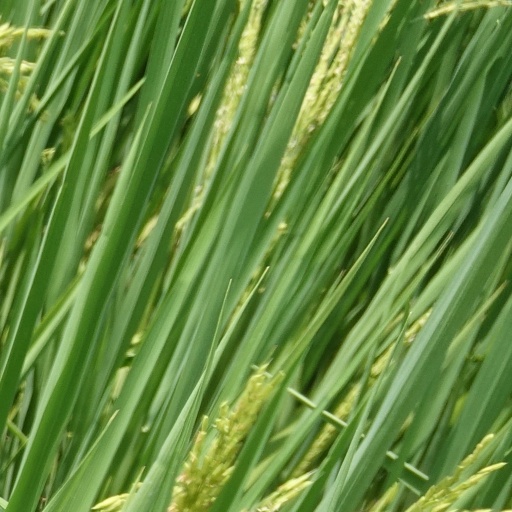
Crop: rice